Hayreddin Barbarossa

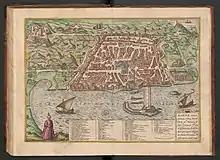
Bird's-eye view of Algiers in the 16th century, showing the Peñón attached to the city by a dam.

In 1503, Oruç managed to seize three more ships and made the island of Djerba his new base, thus moving his operations to the Western Mediterranean. Khizr joined Oruç at Djerba. In 1504, the brothers contacted Abu Abdallah Muhammad IV al-Mutawakkil, ruler of Tunis, and asked permission to use the strategically located port of La Goulette for their operations.